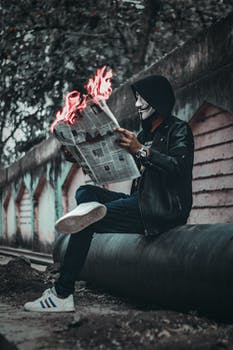
Label: No Watermark